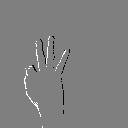
ASL letter: f